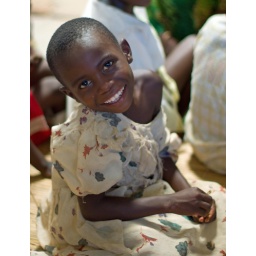
girl in church in Rumonge